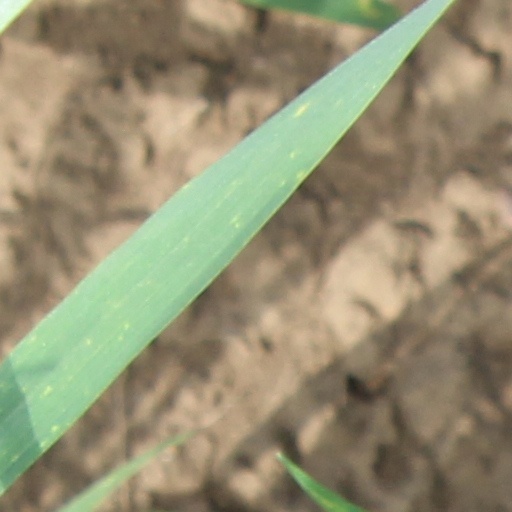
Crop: wheat